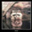
Label: raccoon